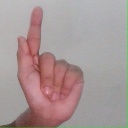
अक्षर: ळ